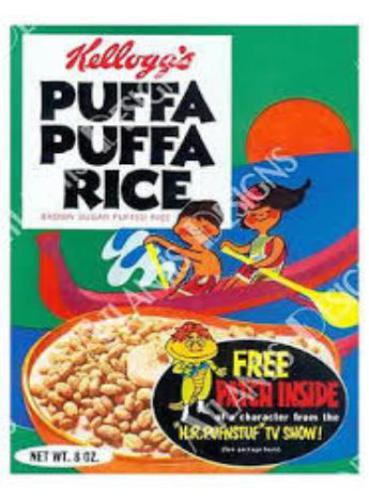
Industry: Food